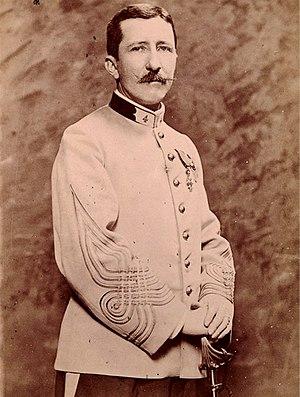
La rue Marie-Georges-Picquart est une rue située dans le 17ᵉ arrondissement de Paris, en France.
J'accuse est un drame historique franco-italien coécrit et réalisé par Roman Polanski, sorti en 2019. Il s'agit de l'adaptation du roman D. de Robert Harris, portant sur l'affaire Dreyfus. Son titre est une référence à « J'accuse… ! », article publié en 1898 par Émile Zola dans L'Aurore pour défendre le capitaine Dreyfus.
Marie-Georges Picquart, né le 6 septembre 1854 à Strasbourg et mort le 19 janvier 1914 à Amiens, est un officier et homme politique français.
L'affaire Dreyfus est un conflit social et politique majeur de la Troisième République, survenu en France à la fin du XIXᵉ siècle autour de l'accusation de trahison faite au capitaine Alfred Dreyfus, qui est finalement innocenté. Elle bouleverse la société française pendant douze ans, de 1894 à 1906, la divisant profondément et durablement en deux camps opposés : les « dreyfusards », partisans de l'innocence de Dreyfus, et les « antidreyfusards », partisans de sa culpabilité.